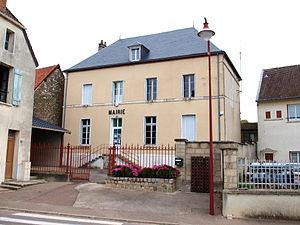
Bethon (Aisne, France)
Bethon est une commune française, située dans le département de la Marne en région Grand Est.